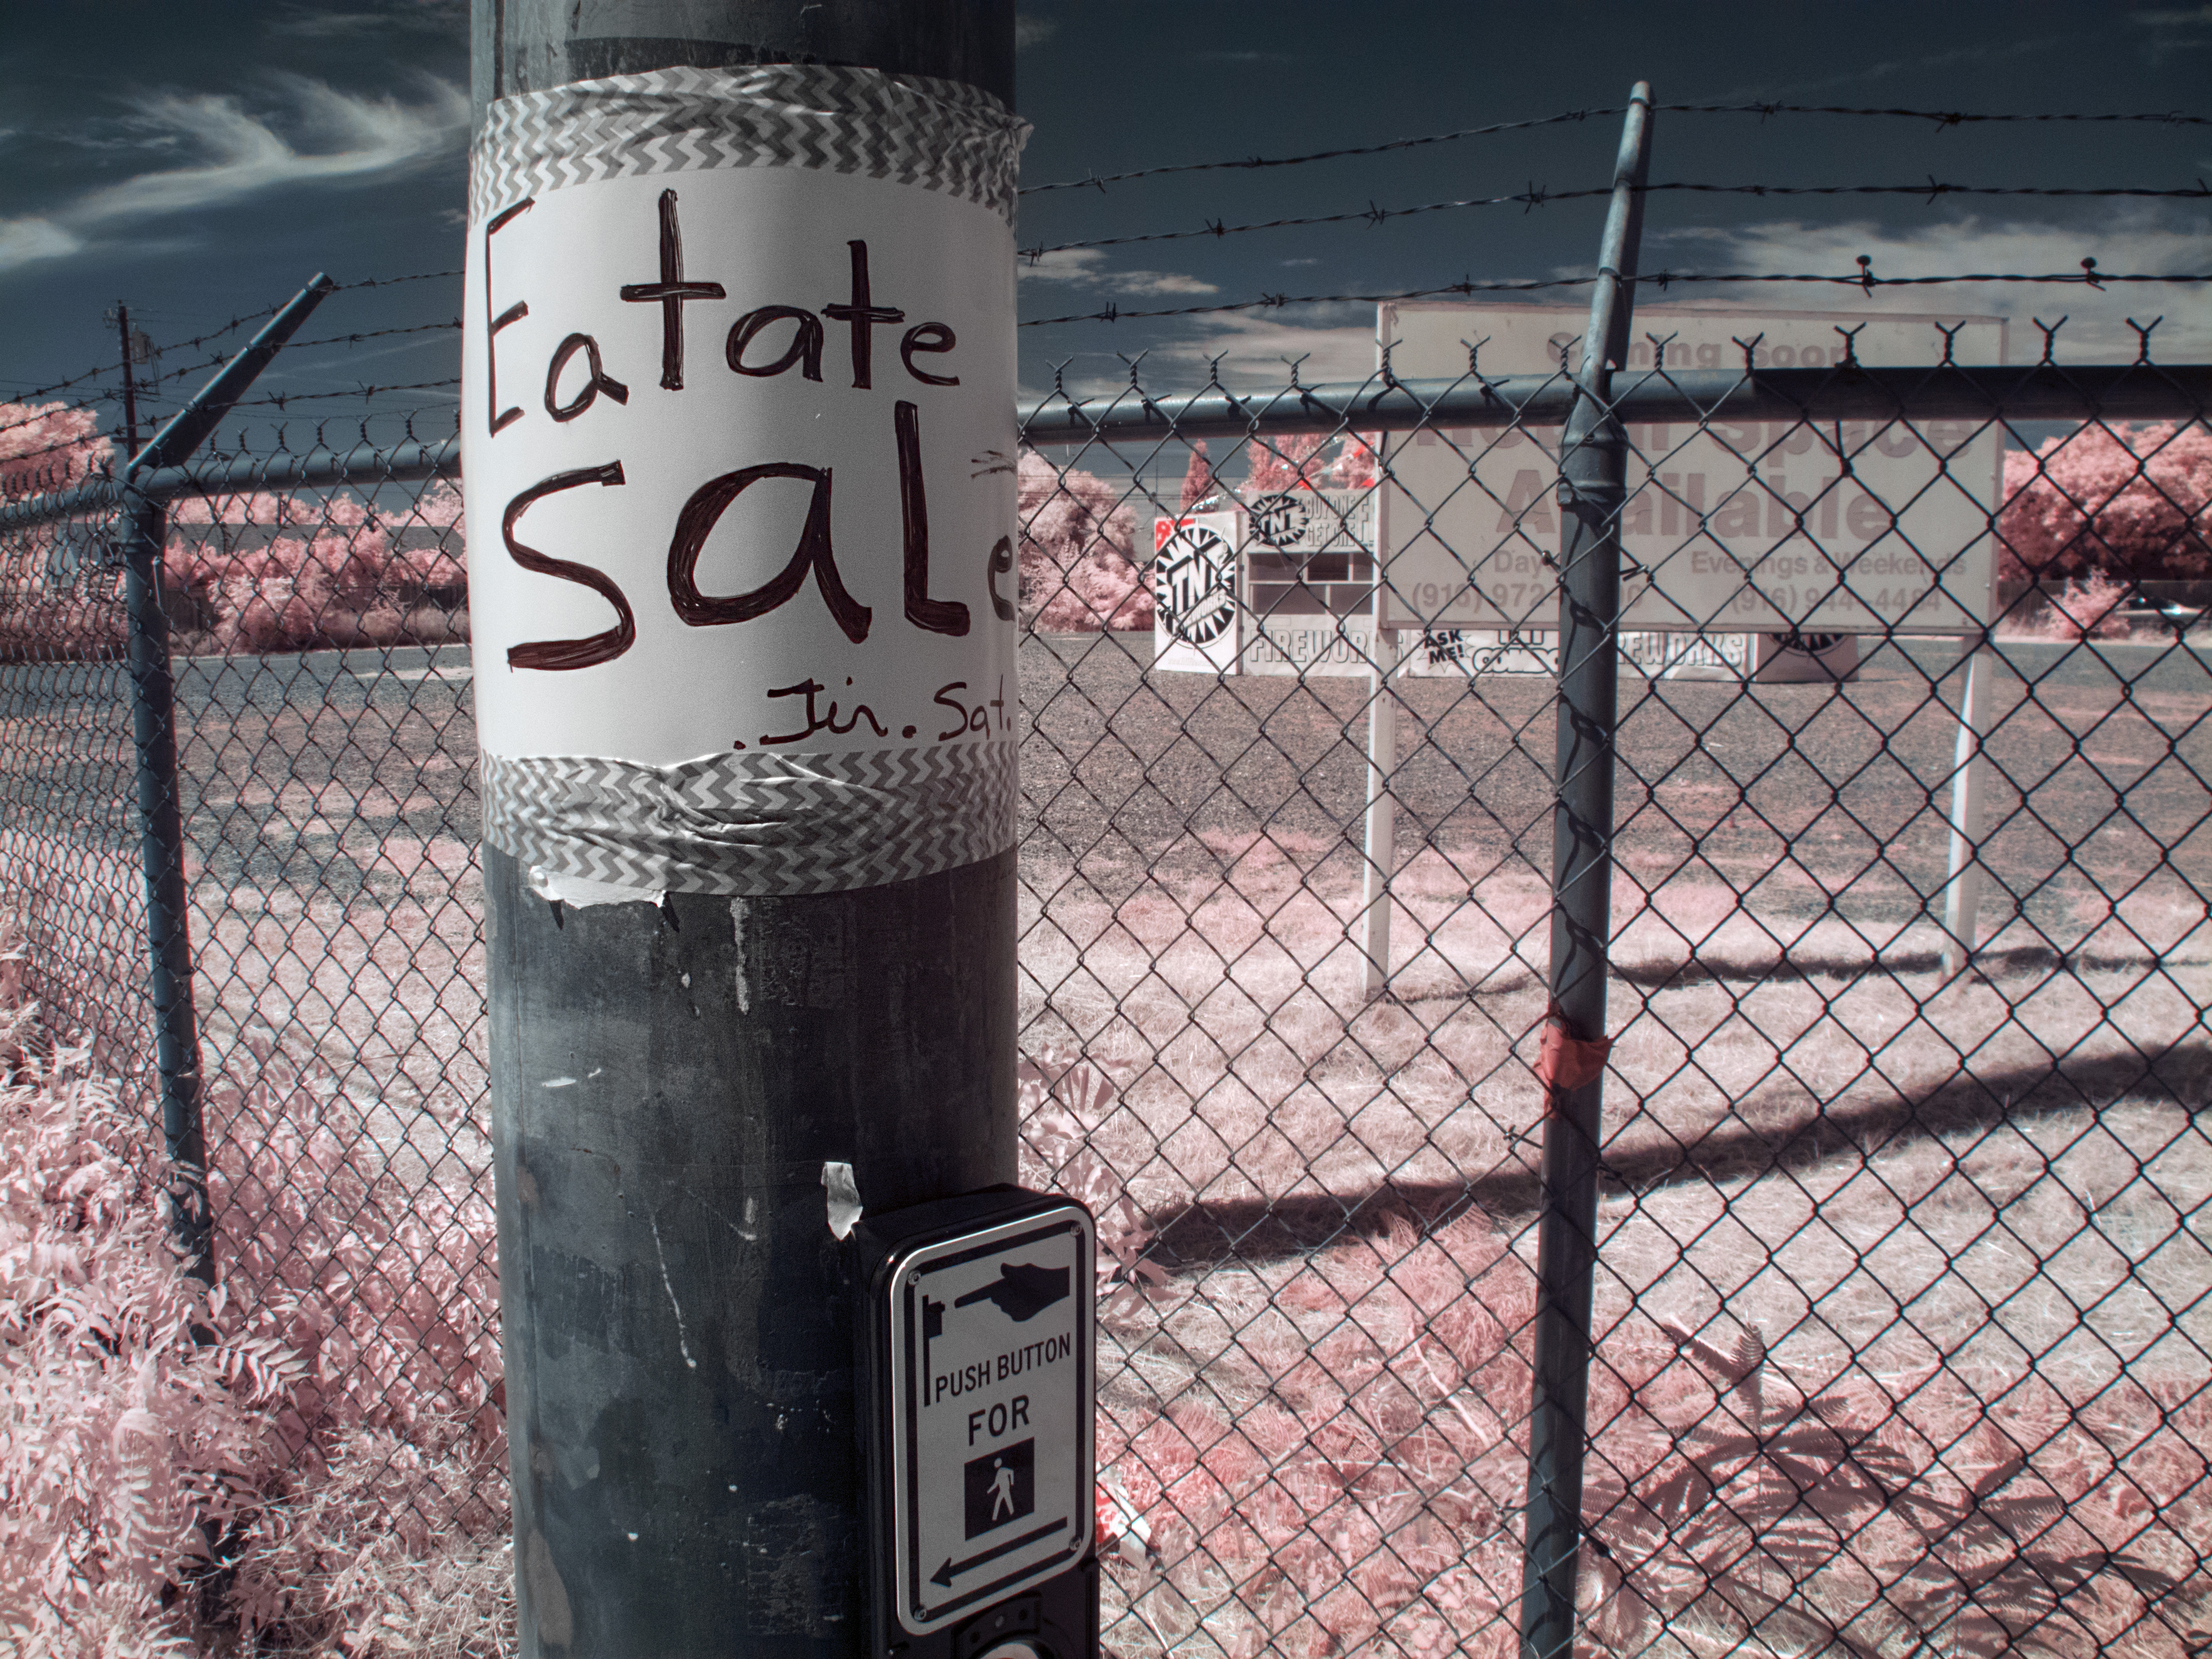
fence, street, wall, sign, color, industry, spelling, image, hss, sliderssunday, infrared, falsecolor, misspelled, urban area